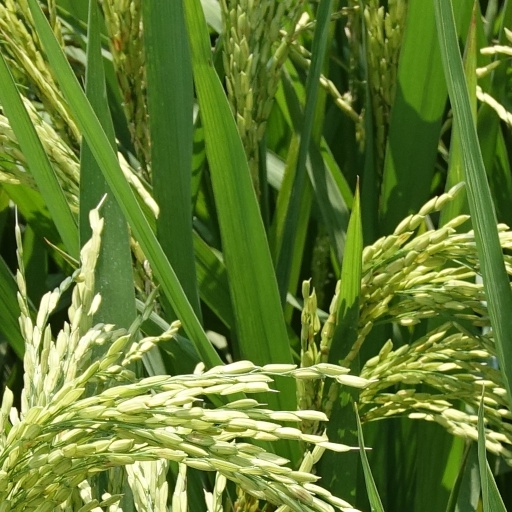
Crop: rice